Sabash Thambi

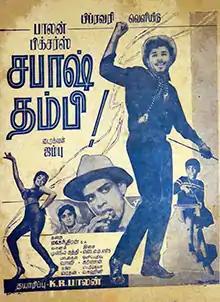
Theatrical release poster

Sabash Thambi is a 1967 Indian Tamil-language spy thriller film, directed by C. P. Jambulingam and produced by K. R. Balan. The music was by S. M. Subbaiah Naidu. The film stars Jaishankar and L. Vijayalakshmi. It was released on 10 February 1967.